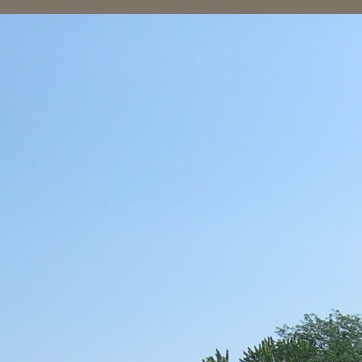
Material: sky